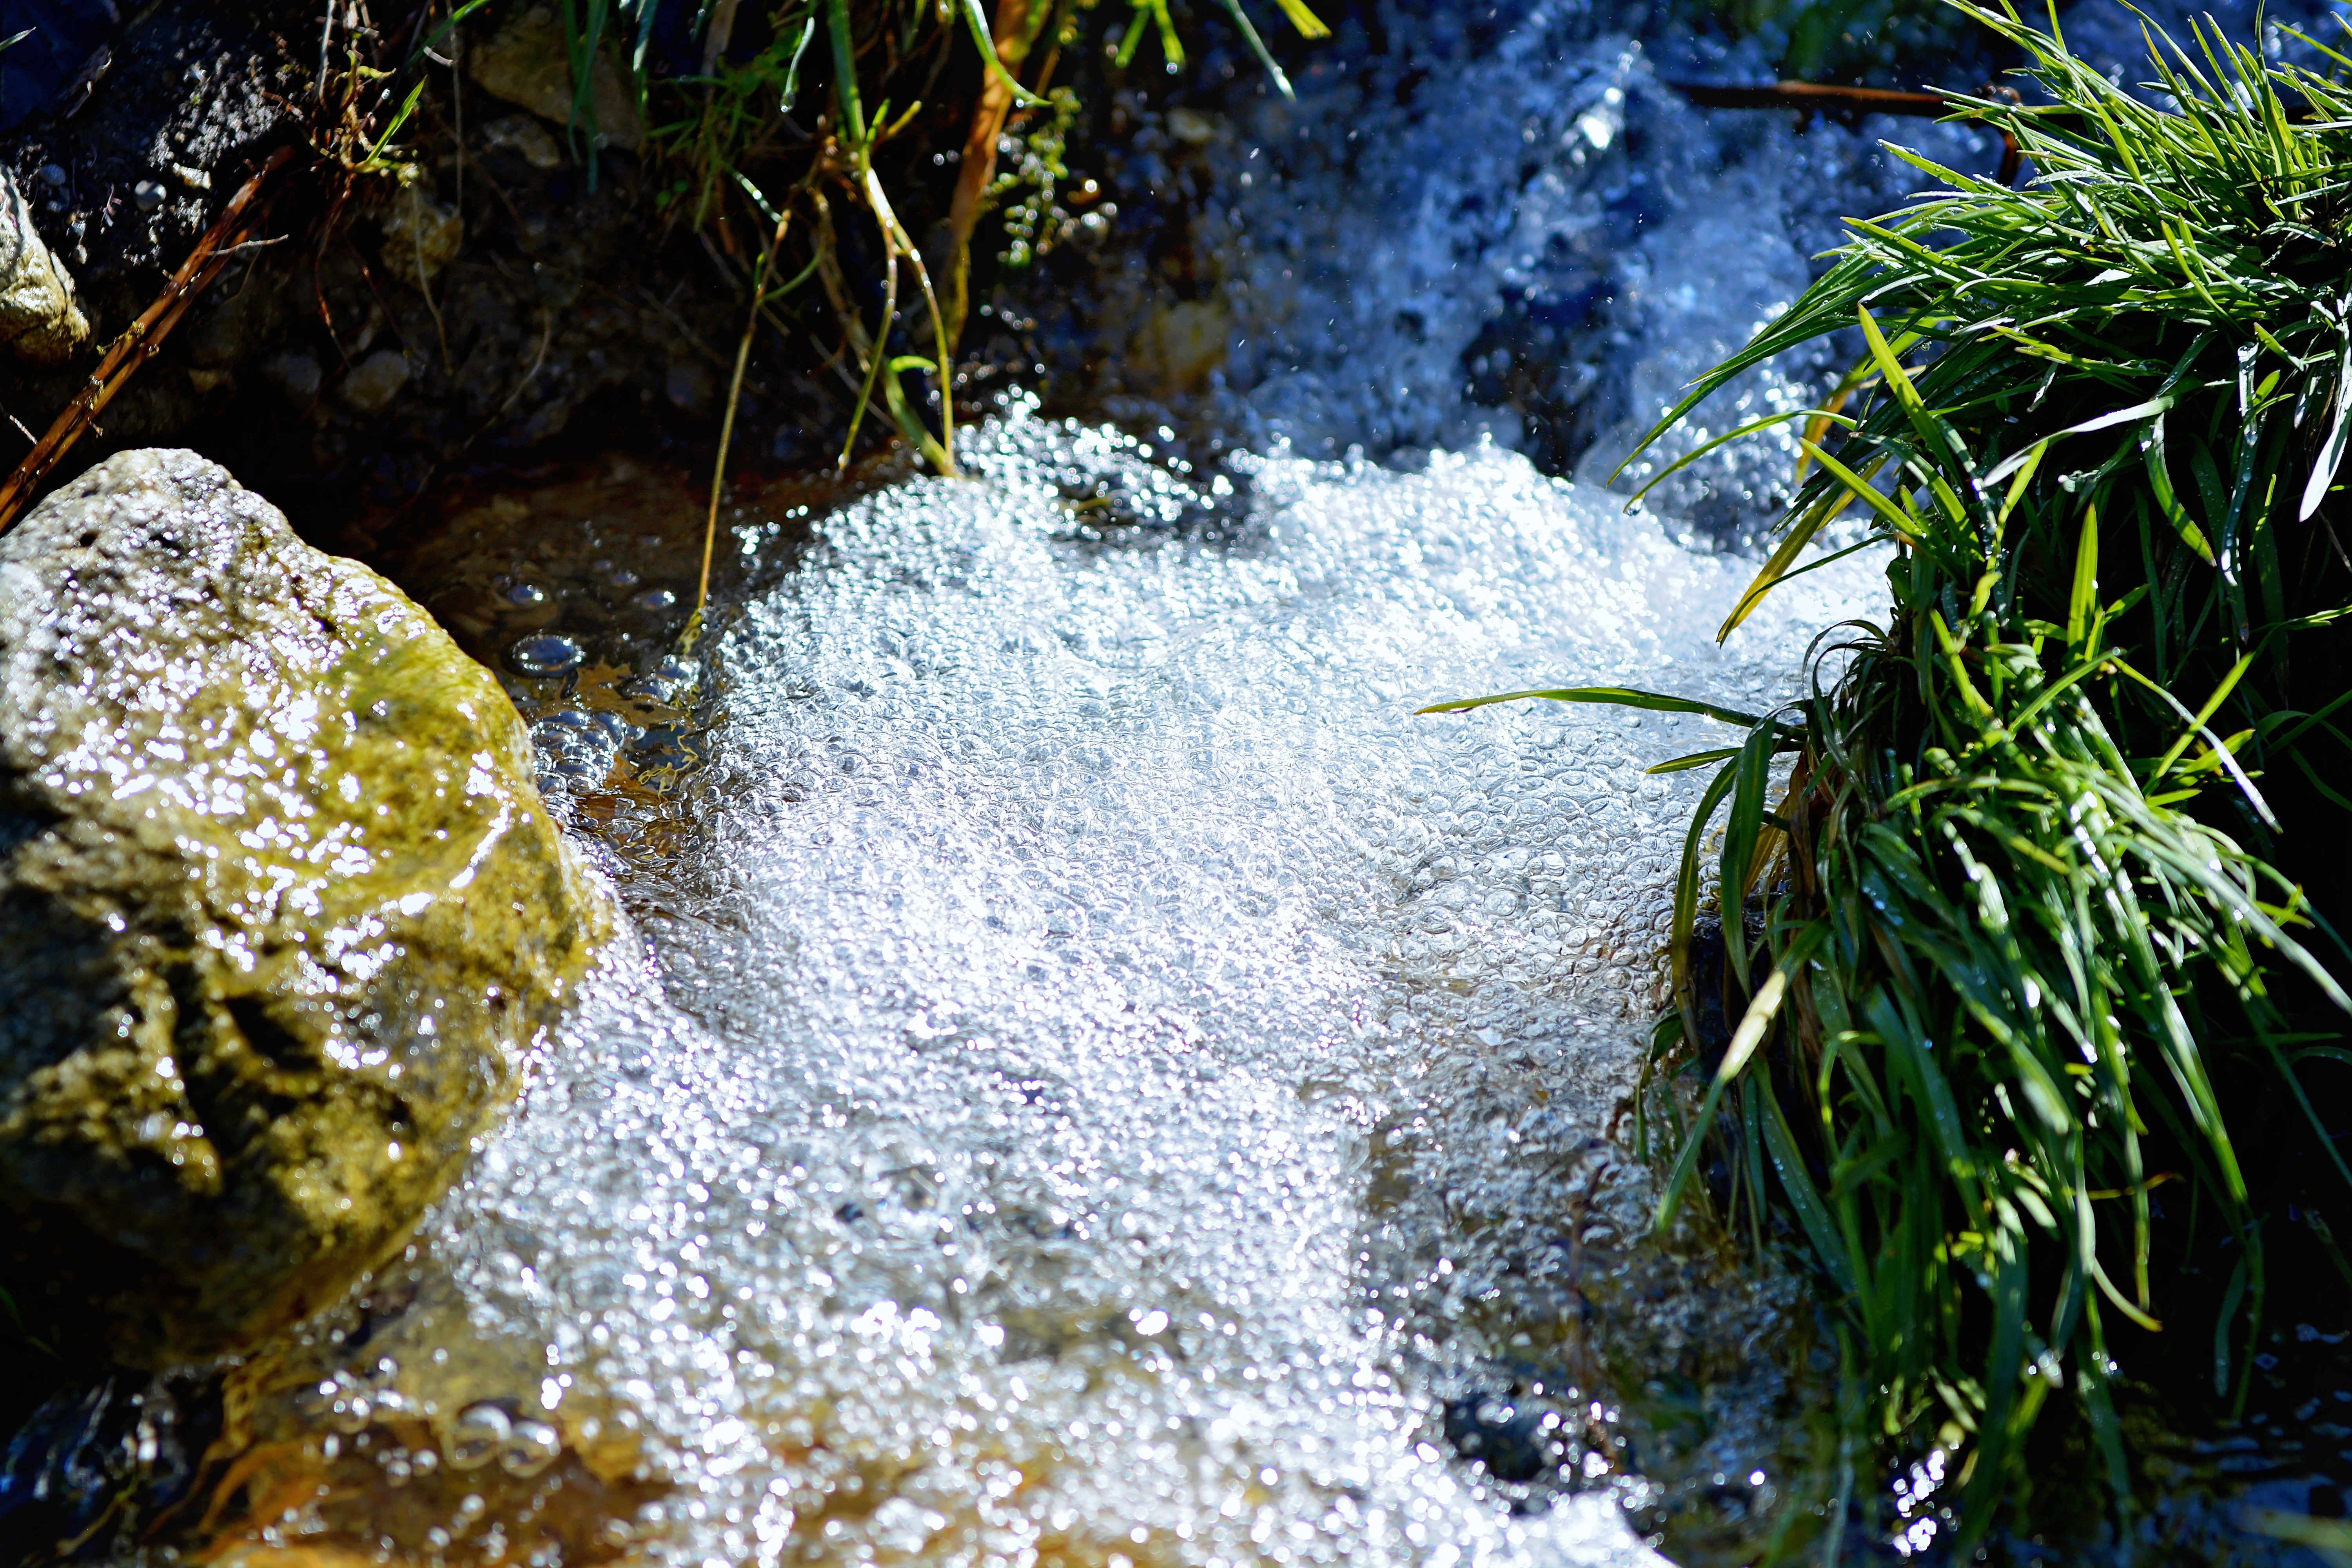
tree, water, nature, forest, waterfall, sunlight, leaf, flower, river, pond, wildlife, stream, jungle, autumn, rapid, close, body of water, rainforest, refreshment, bach, habitat, waters, water feature, watercourse, bubbly, air bubbles, natural environment, geographical feature